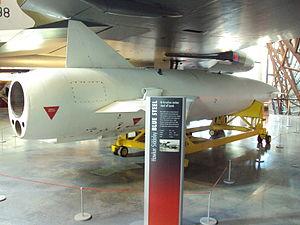
Le Royaume-Uni est l'un des neuf États qui possèdent l'arme nucléaire au début du XXIᵉ siècle. Il est le troisième pays à avoir développé des armes nucléaires après les États-Unis et l'Union soviétique.
Le Blue Steel est un missile air-sol de croisière nucléaire britannique à courte portée et carburant liquide.